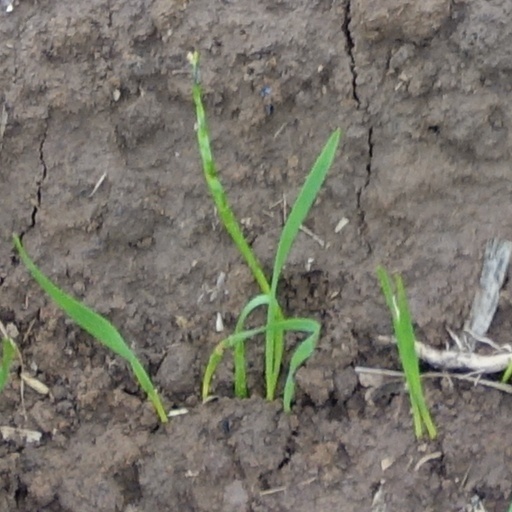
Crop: wheat